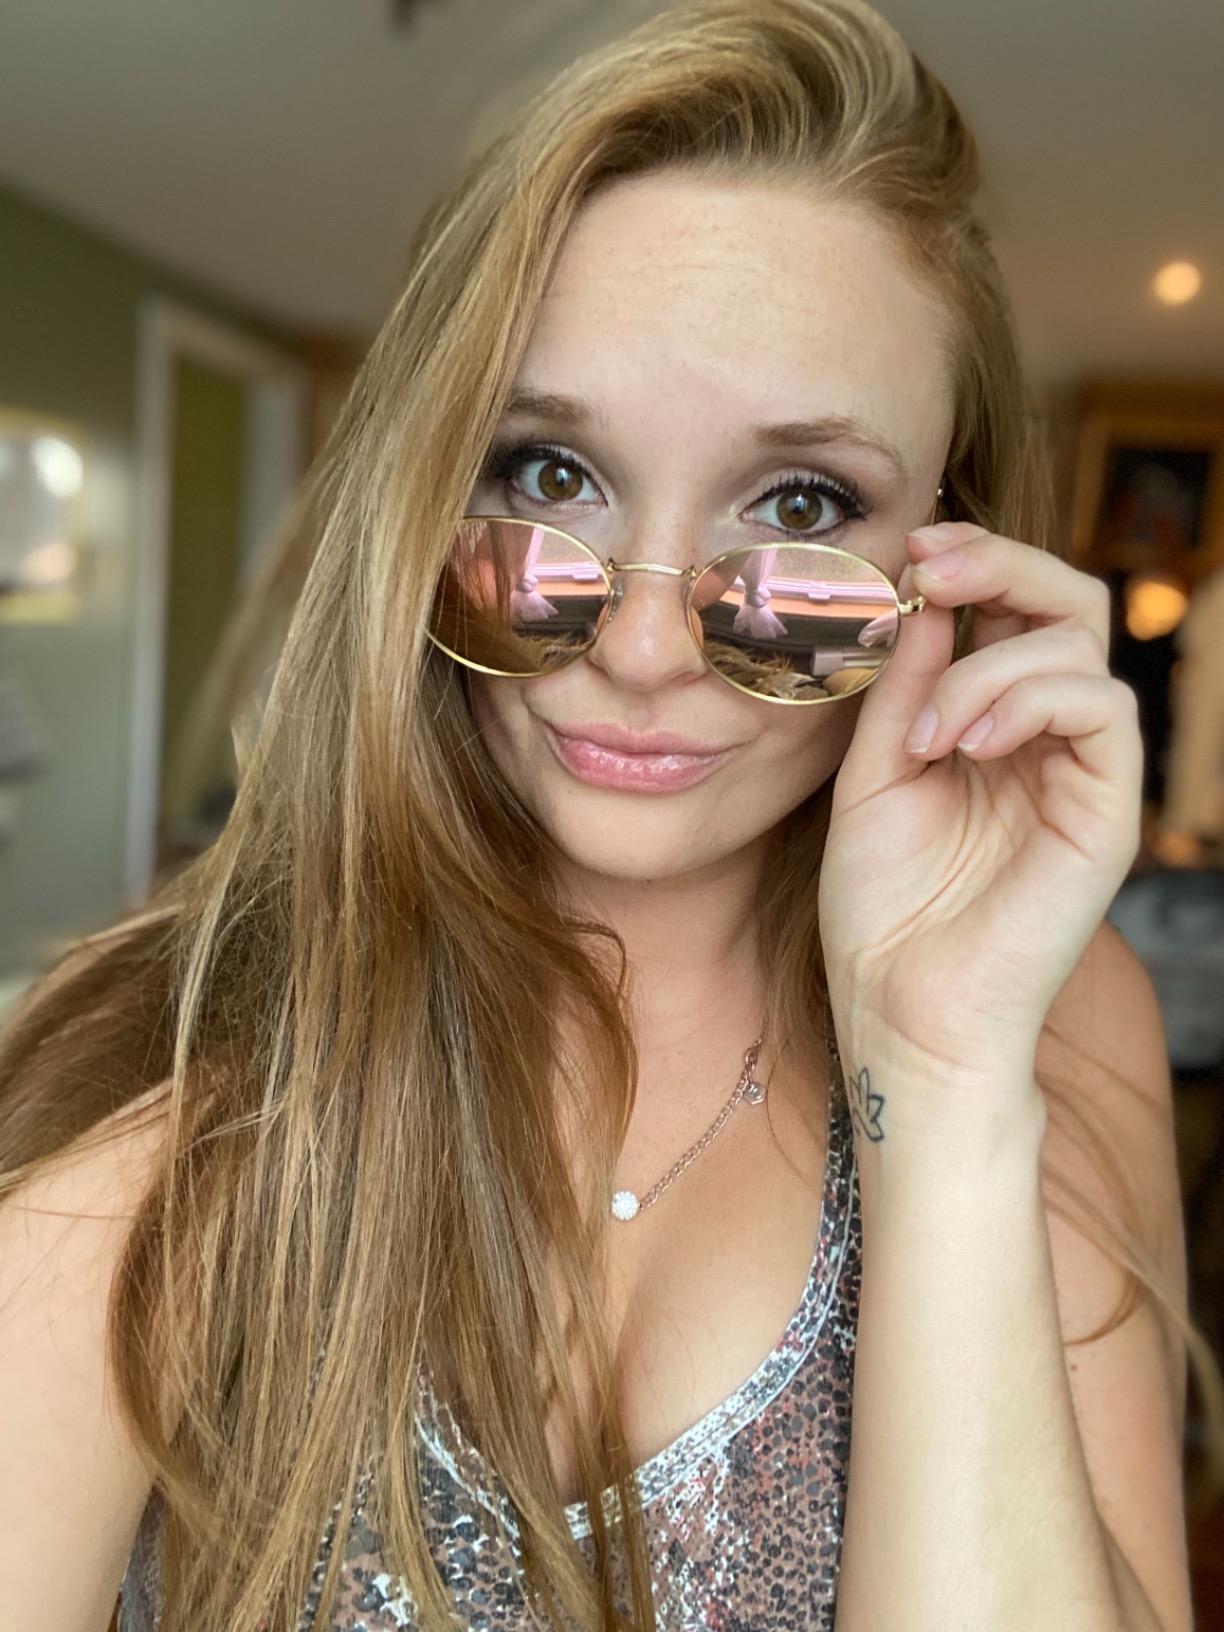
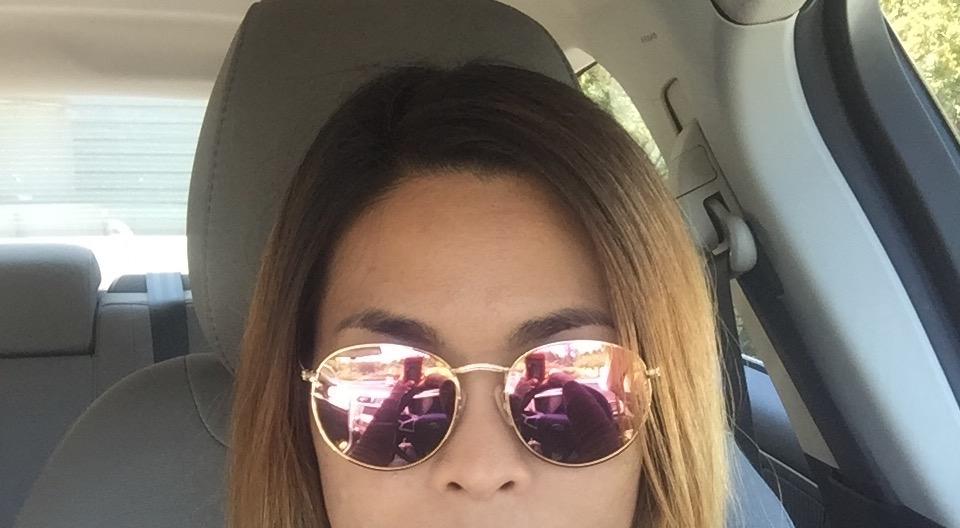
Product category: accessories_sunglasses
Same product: yes